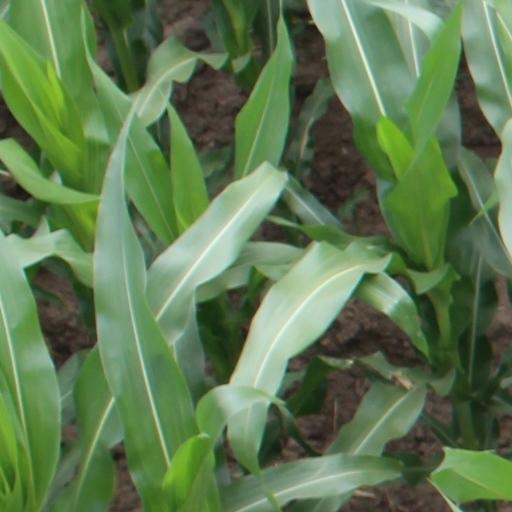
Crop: maize; corn